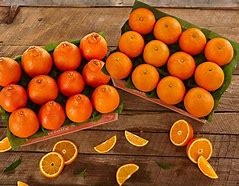
Label: mandarine